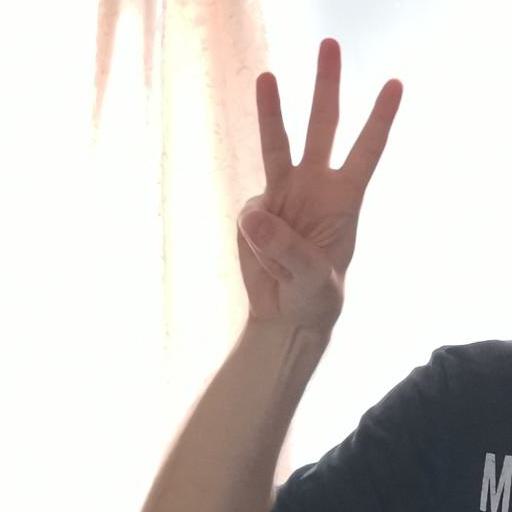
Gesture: three